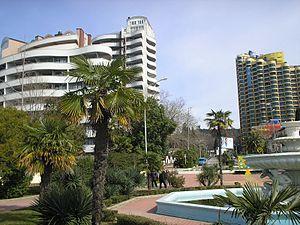
Sotchi est une ville et une station balnéaire du kraï de Krasnodar, en Russie. Elle est située au bord de la mer Noire, dans la partie russe du Caucase. La région a autrefois appartenu aux territoires de la Circassie. La ville est fondée en 1838, avec l'implantation d'un fort russe. Sa population s'élevait à 368 011 habitants en 2013. Sotchi forme avec les villes avoisinantes une ville-arrondissement, dont elle est le chef-lieu administratif. L'ensemble comptait 445 209 habitants en 2013. Sotchi a été la ville hôte des Jeux olympiques d'hiver de 2014, son parc olympique est aujourd'hui le théâtre du Grand Prix de Russie de Formule 1, et la ville fut l'un des sites de la Coupe du monde de football de 2018.